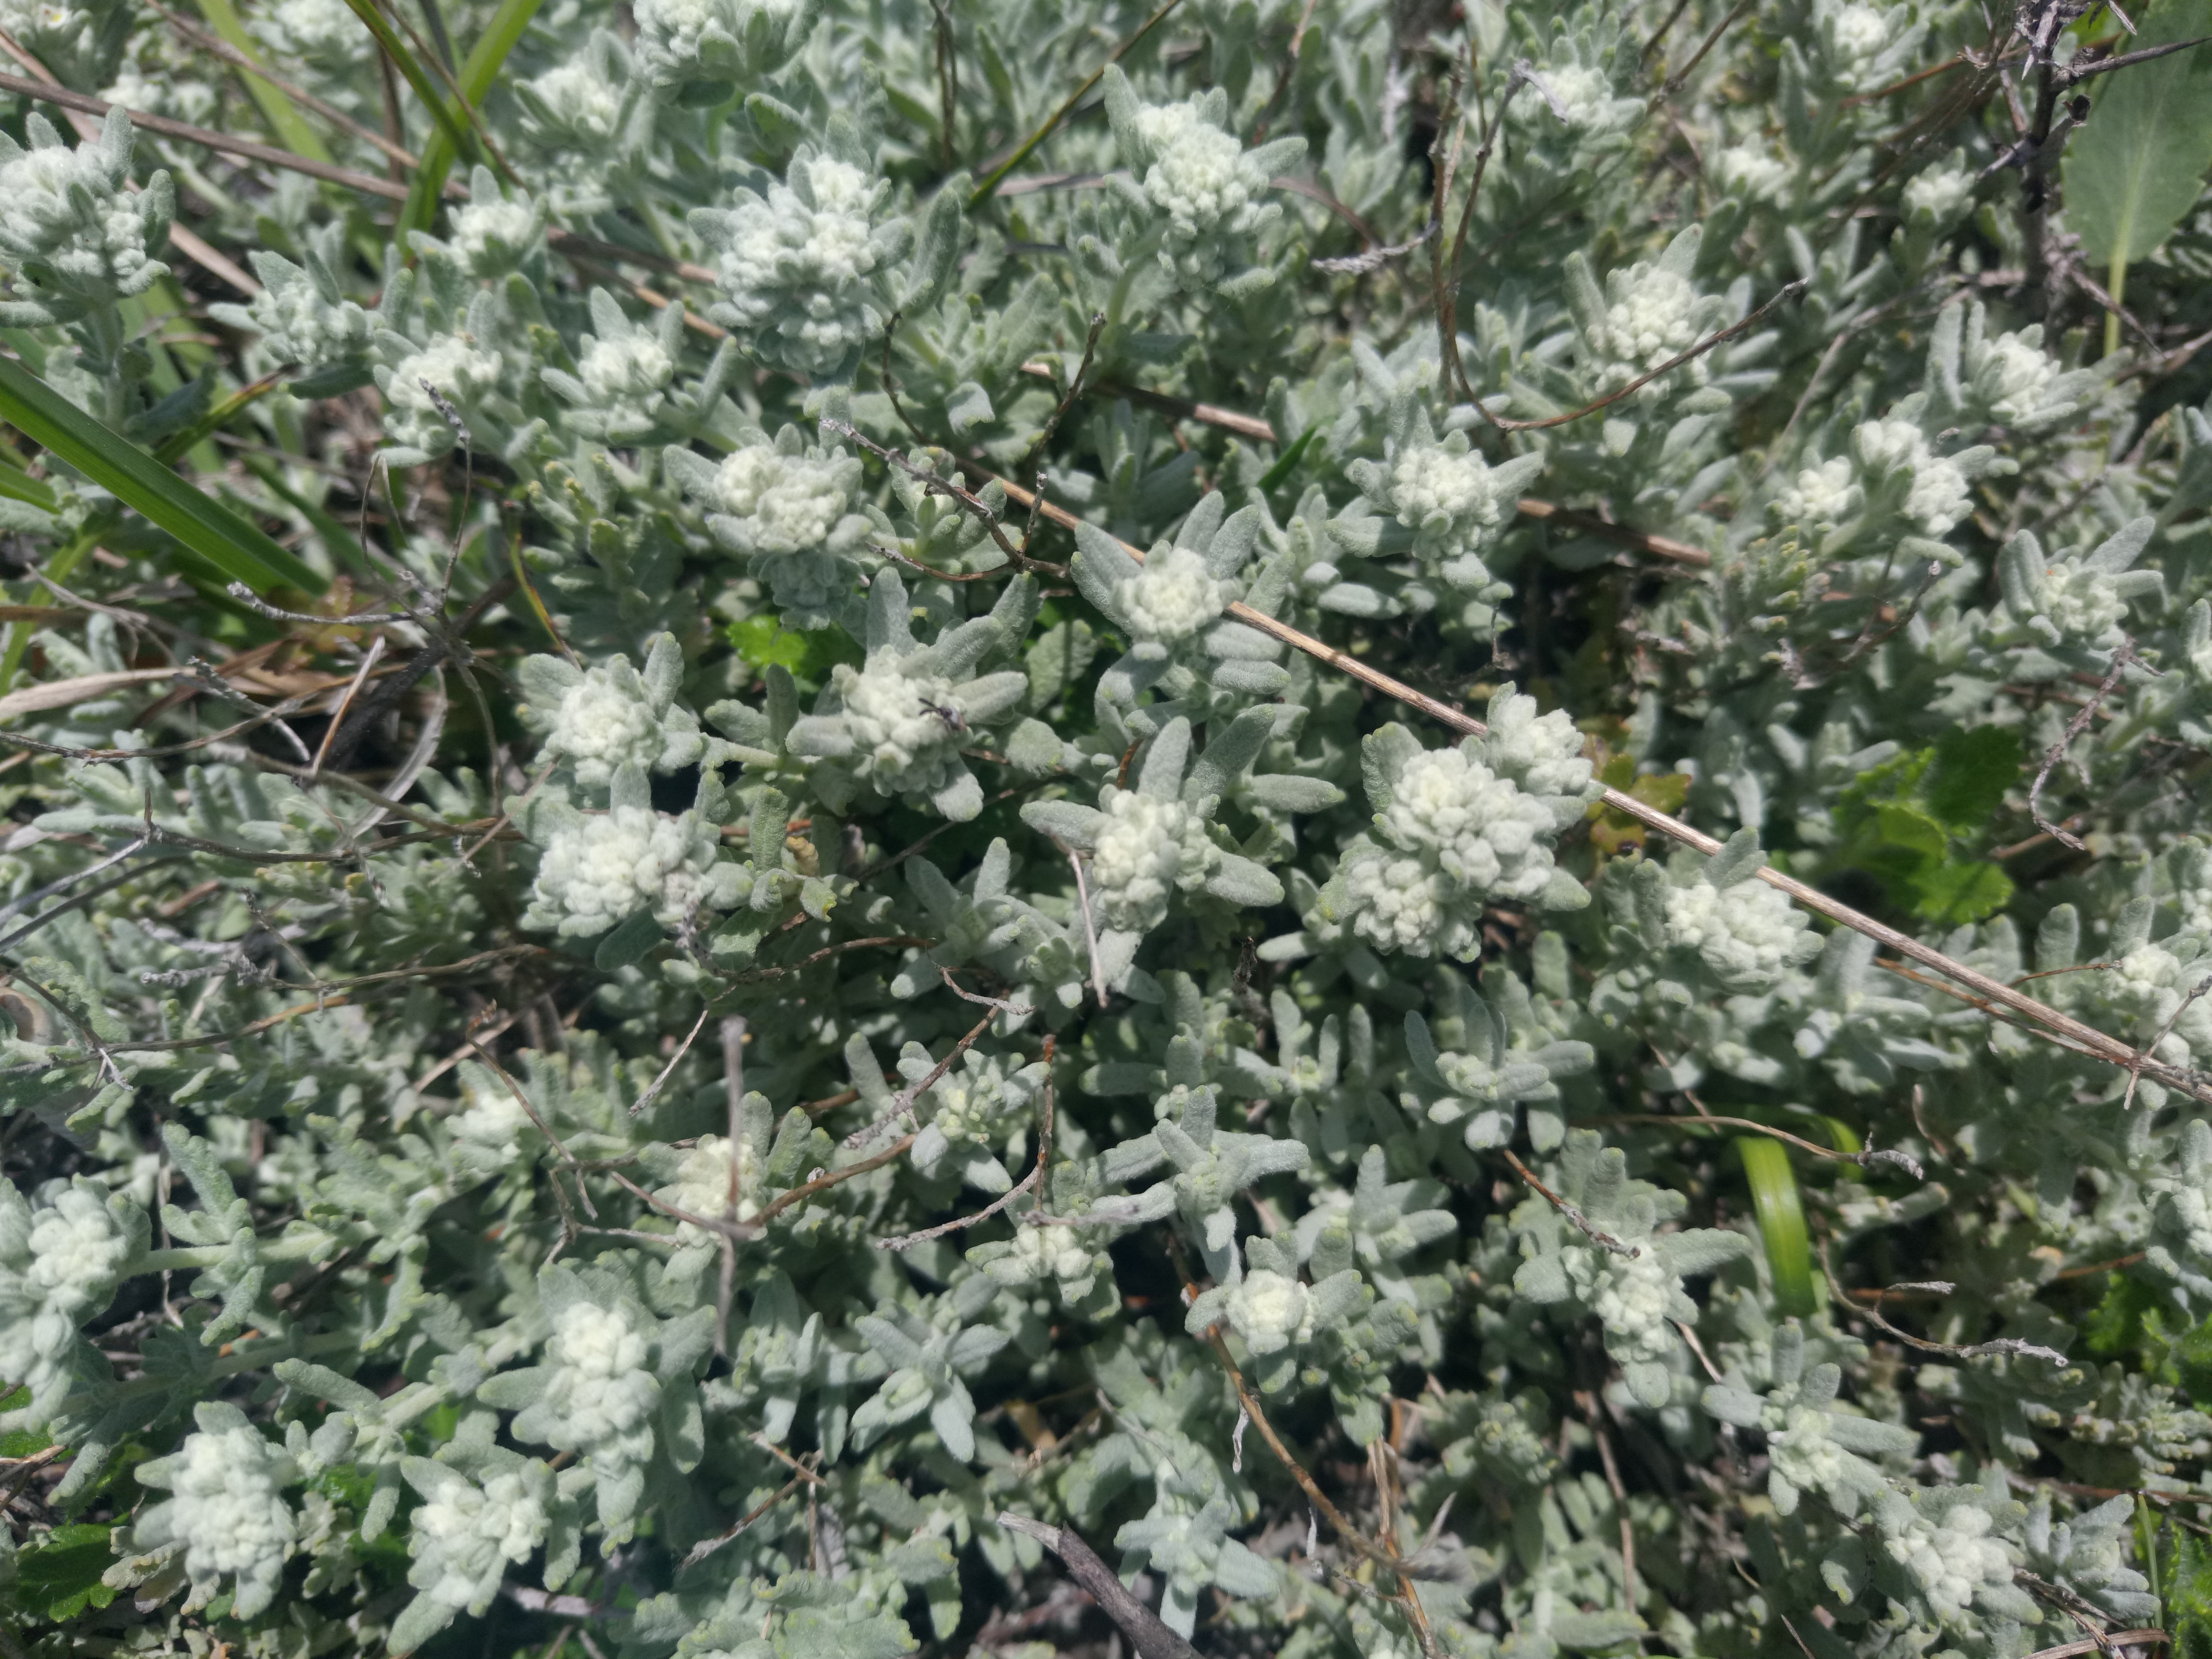
flower, bud, nature, plant, subshrub, tree, flowering plant, shrub, woody plant, wildflower, daisy family, artemisia